Scania

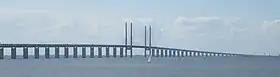
The Øresund Bridge

The table shows average temperatures in degrees Celsius at ten Swedish Meteorological and Hydrological Institute (SMHI) weather stations in Scania and three stations further north for comparison issues. Average temperature in this case means the average of the temperature taken throughout both day and night unlike the more usual daily maximum or minimum average. This is done for specific measured periods of thirty years. The last period began at 1 January 1961 and ended at 31 December 1990. The current such period started at 1 January 1991 and will end by 31 December 2020. At that time it will be possible to with a high degree of mathematical certainty to measure possible climate changes, by comparing two separate periods of 30 years with each other.